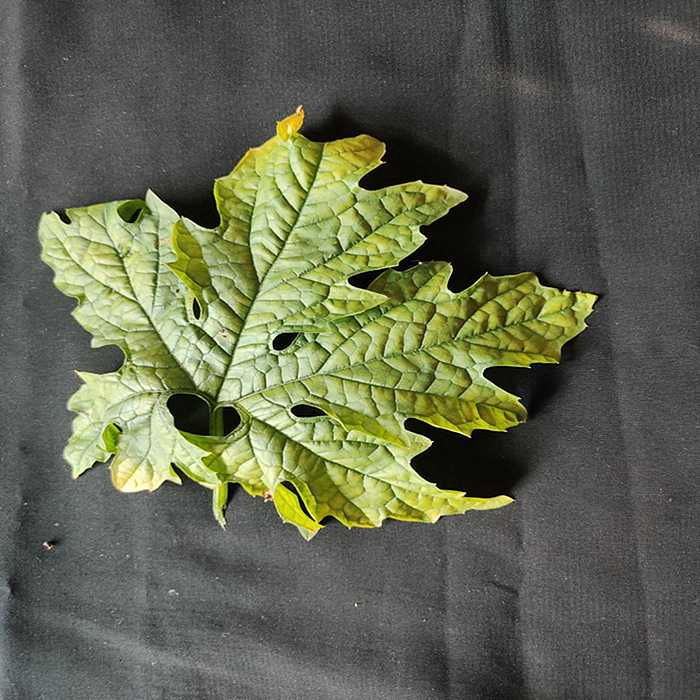
Plant: Bitter Gourd
Label: Mosaic virus